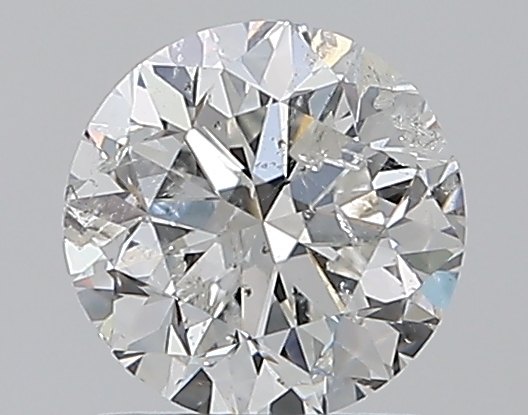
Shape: round
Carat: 1.01
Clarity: SI2
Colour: G
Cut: VG
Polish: EX
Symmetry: VG
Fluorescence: N
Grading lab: IGI
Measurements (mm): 6.27 x 6.23 x 4.02